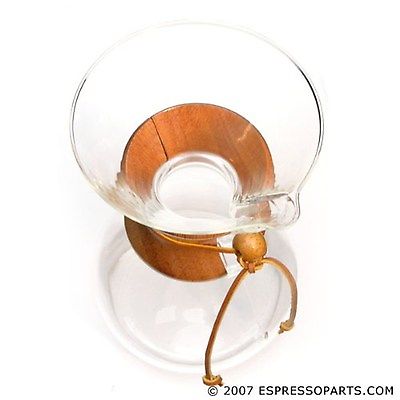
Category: coffee maker